Pittsburgh railroad strike of 1877

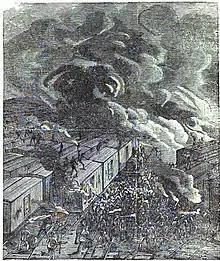
Burning of the freight trains of the Pennsylvania Railroad

The soldiers' shooting initially dissuaded the attackers, but they soon regrouped, and returned fire with pistols and muskets. They eventually resolved to burn the roundhouse, as they had much of the surrounding yard. As one member of the mob phrased it: "We'll have them out if we have to roast them out." Rail cars containing oil, coke, and whisky were set ablaze and forced downhill toward the roundhouse, which began to slowly burn.